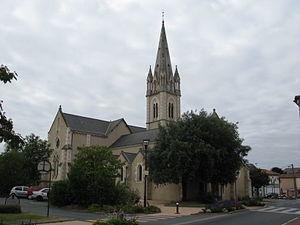
La Ferrière est une commune française située dans le département de la Vendée et dans la région Pays de la Loire.